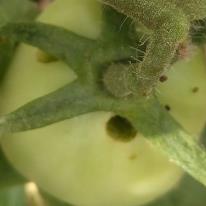
Crop: Tomato
Condition: helicoverpa-armigera-p